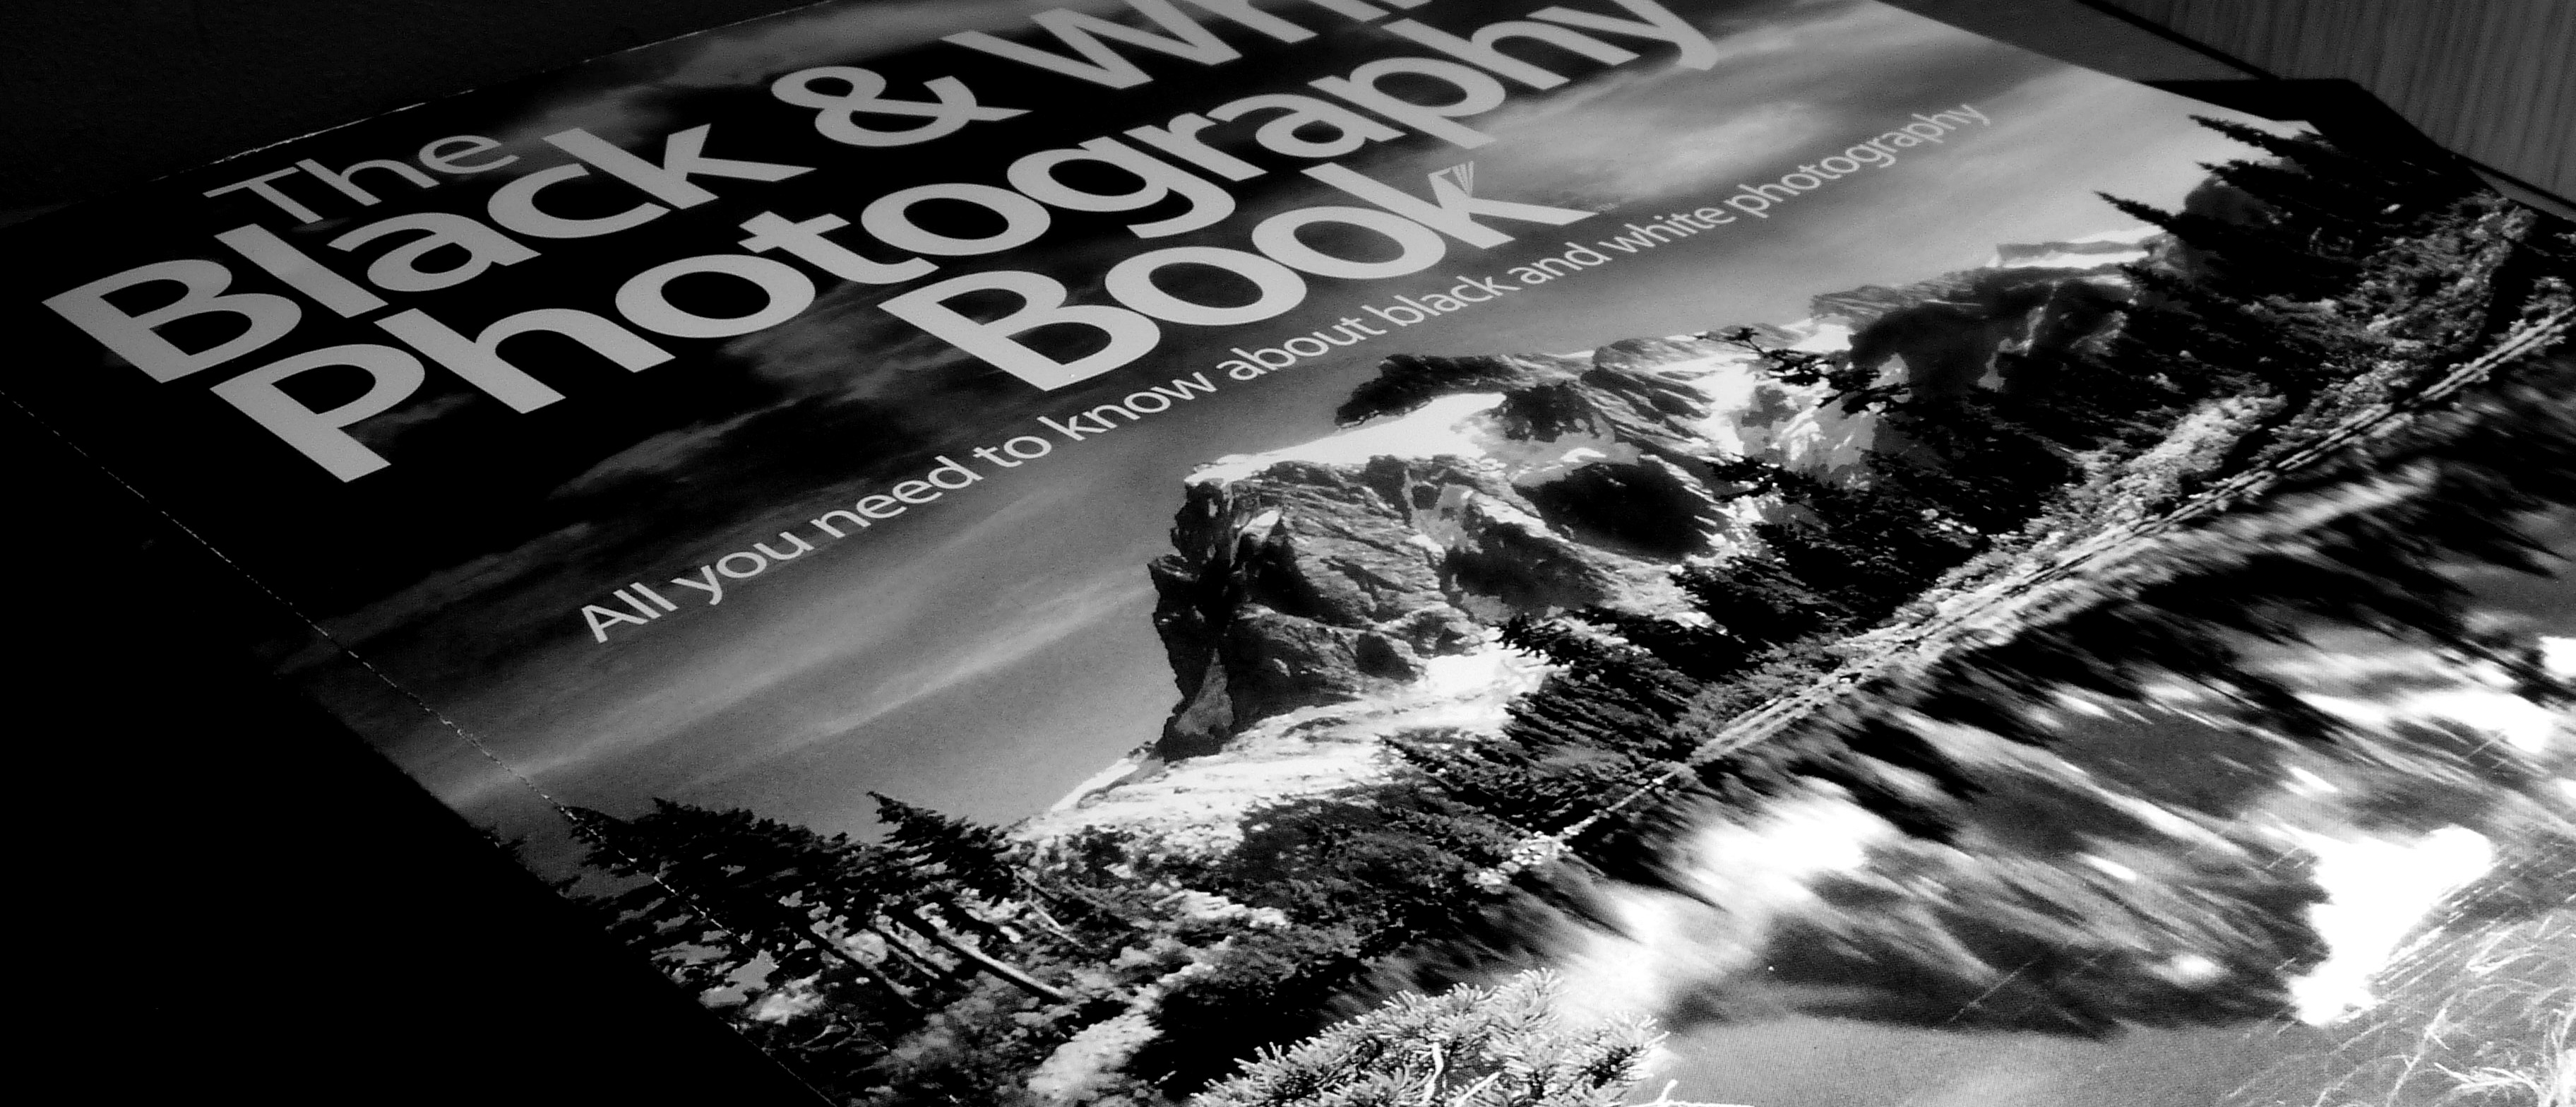
black and white, white, photography, macro, black, monochrome, font, 2012, books, text, shoot, image, daily, tp51, monochrome photography, album cover